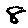
Label: 8